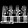
Label: Bag